House at 111 E. Maple Street

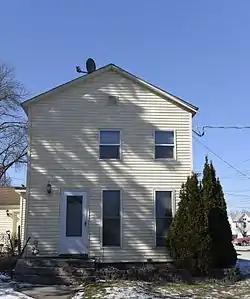

111 East Maple Street is a historic house located at the address of the same name in Maquoketa, Iowa.